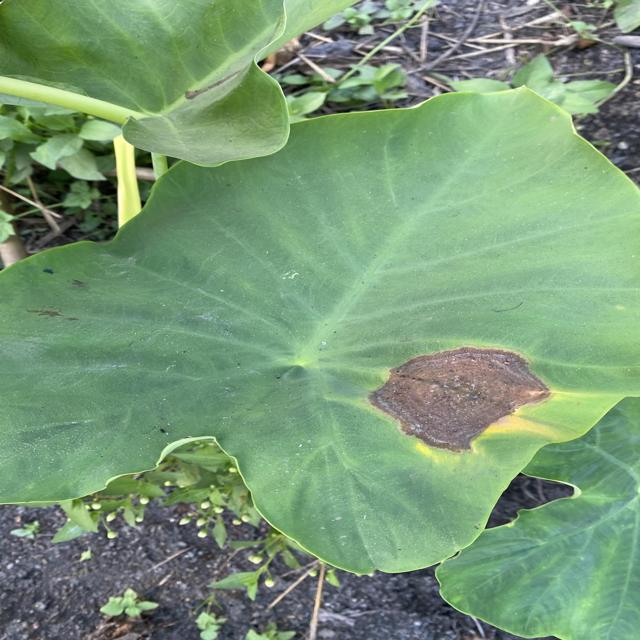
Label: Mid_Blight